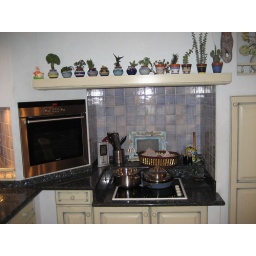
kitchen in Bidart house